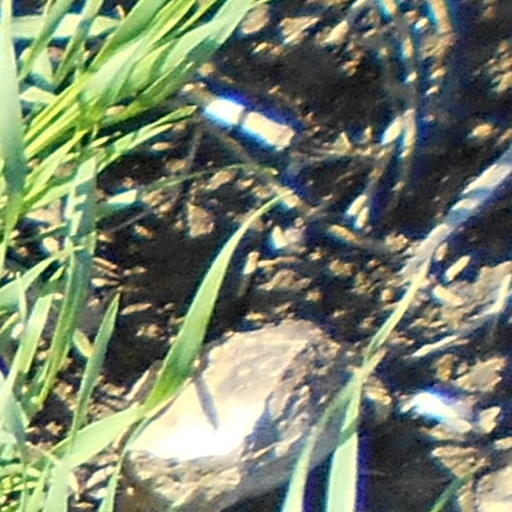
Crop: wheat